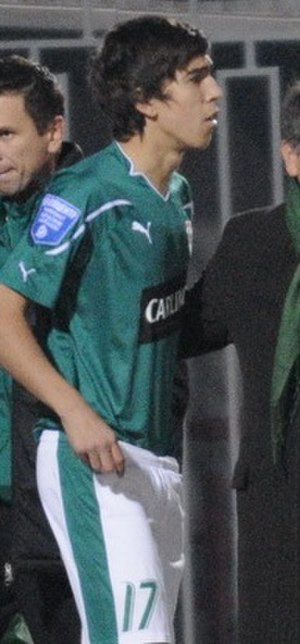
Jurij Jakovenko
Jurij Jakovenko er en ukrainsk professionel fodboldspiller, der spiller som angriber for Esbjerg.